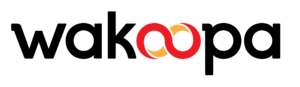
Wakoopa est un éditeur de logiciel de mesure passive d’utilisation d’ordinateurs, de téléphones intelligents et de tablettes, pour des études de marché.